Solid-state drive

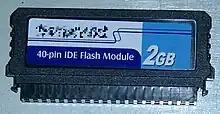
A 2 GB disk-on-a-module with PATA interface

While both memory cards and most SSDs use flash memory, they have very different characteristics, including power consumption, performance, size, and reliability. Originally, solid state drives were shaped and mounted in the computer like hard drives. In contrast, memory cards (such as Secure Digital (SD), CompactFlash (CF), and many others) were originally designed for digital cameras and later found their way into cell phones, gaming devices, GPS units, etc. Most memory cards are physically smaller than SSDs, and designed to be inserted and removed repeatedly.